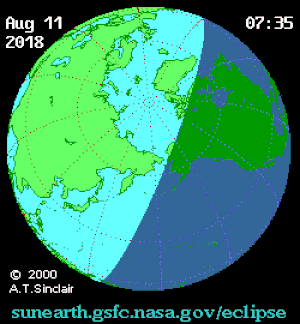
L'éclipse solaire du 11 août 2018 est la 13ᵉ éclipse partielle du XXIᵉ siècle.